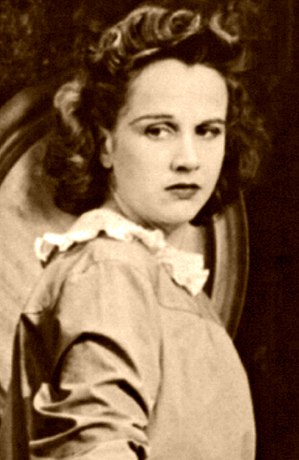
Kim Hunter
Kim Hunter var en amerikansk skuespiller.